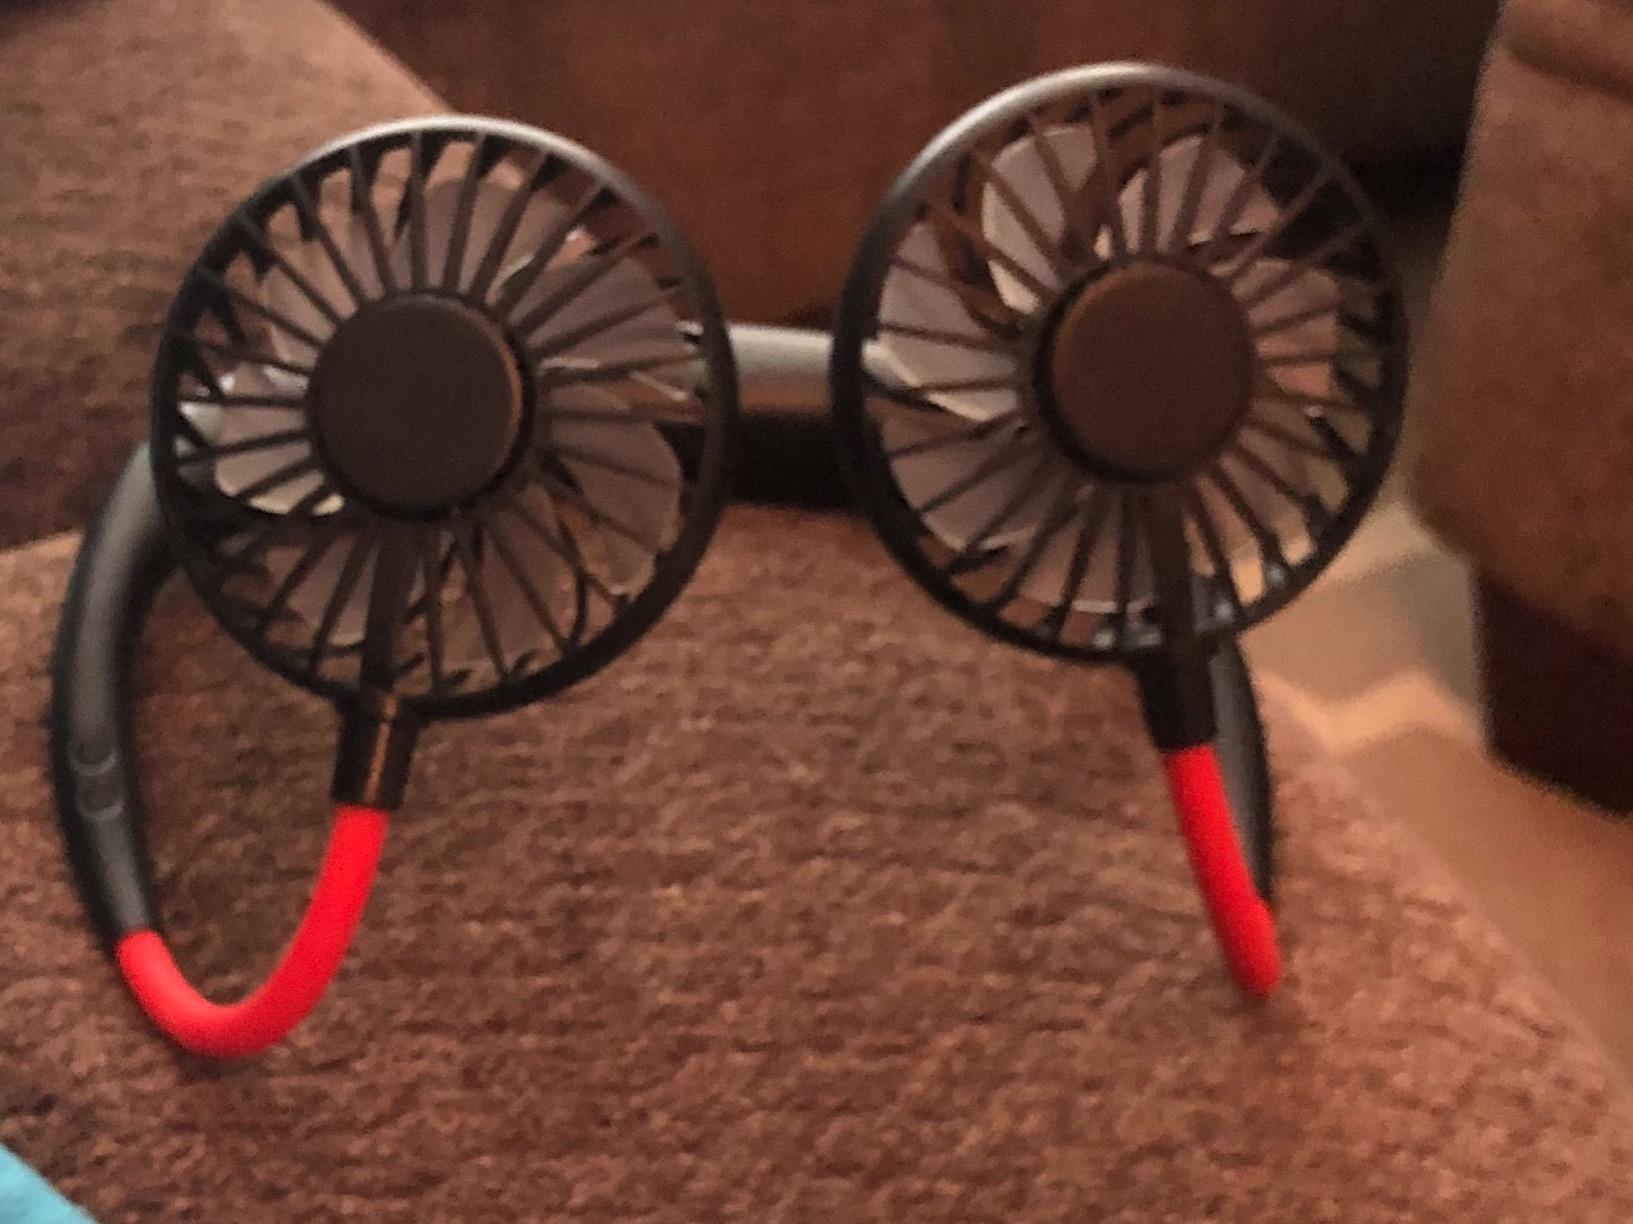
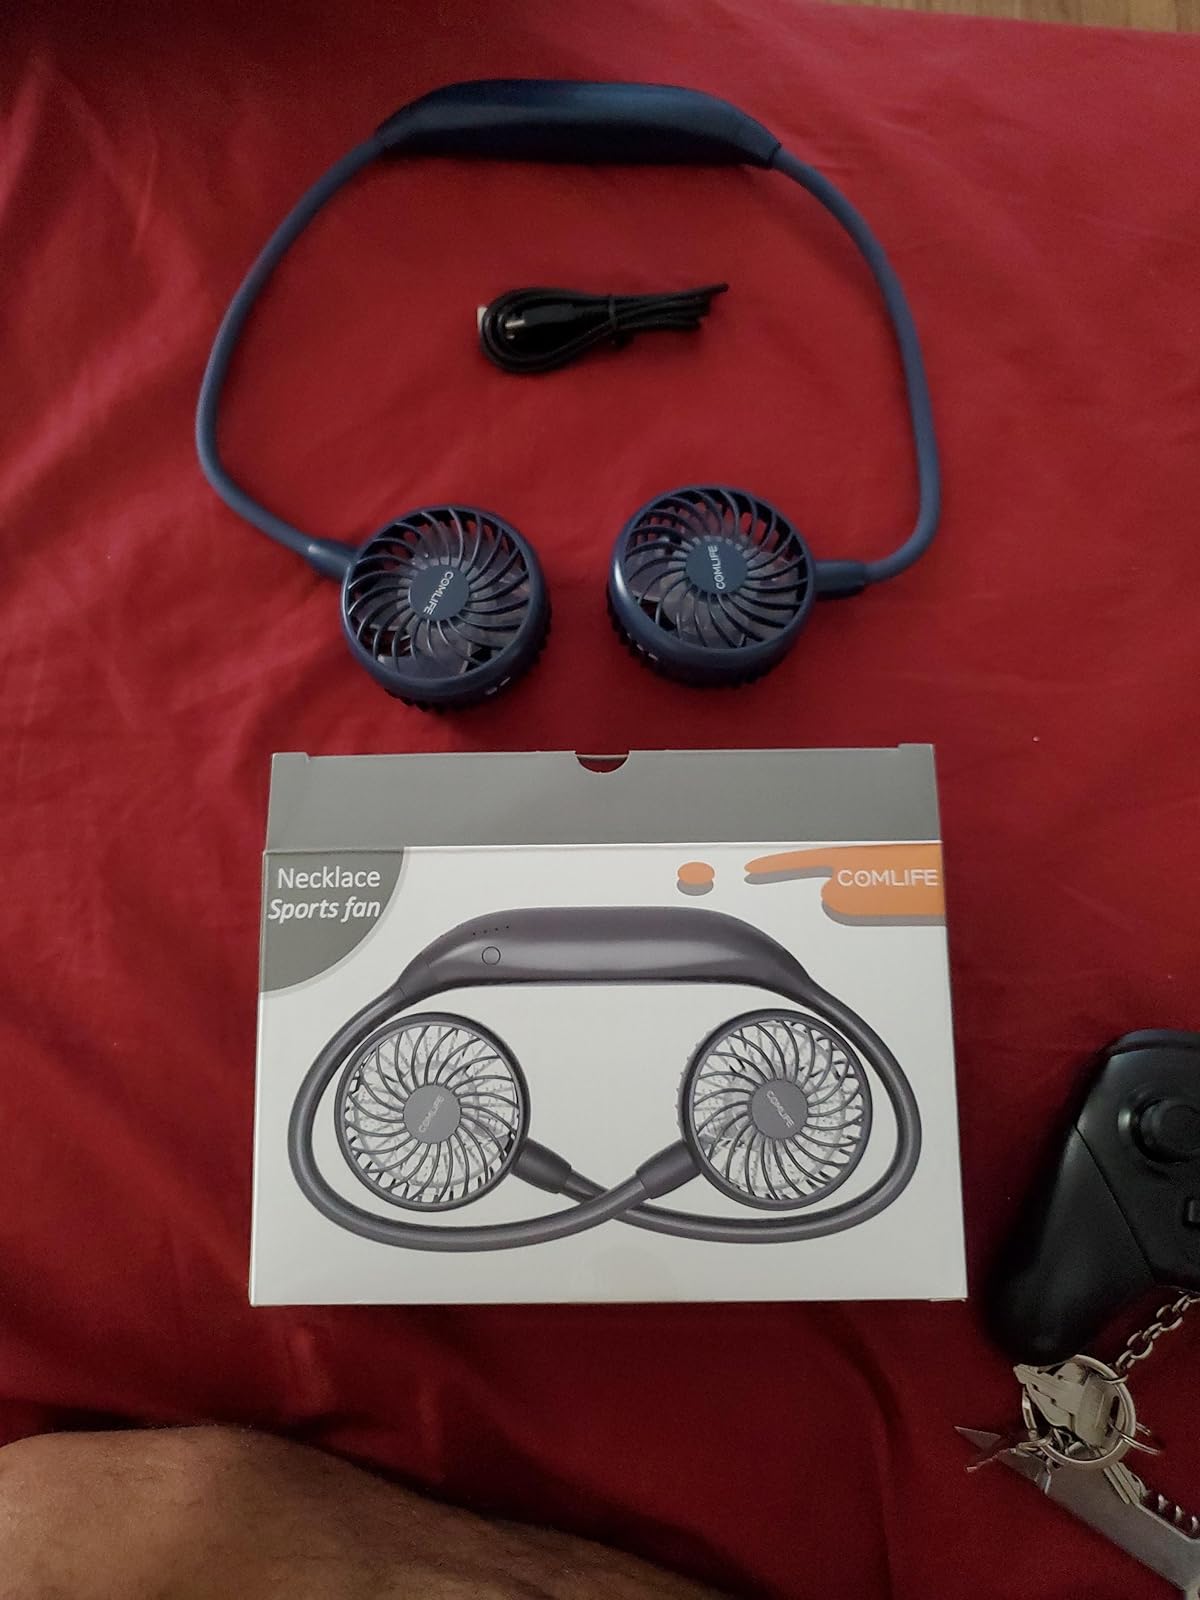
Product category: fan
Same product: no